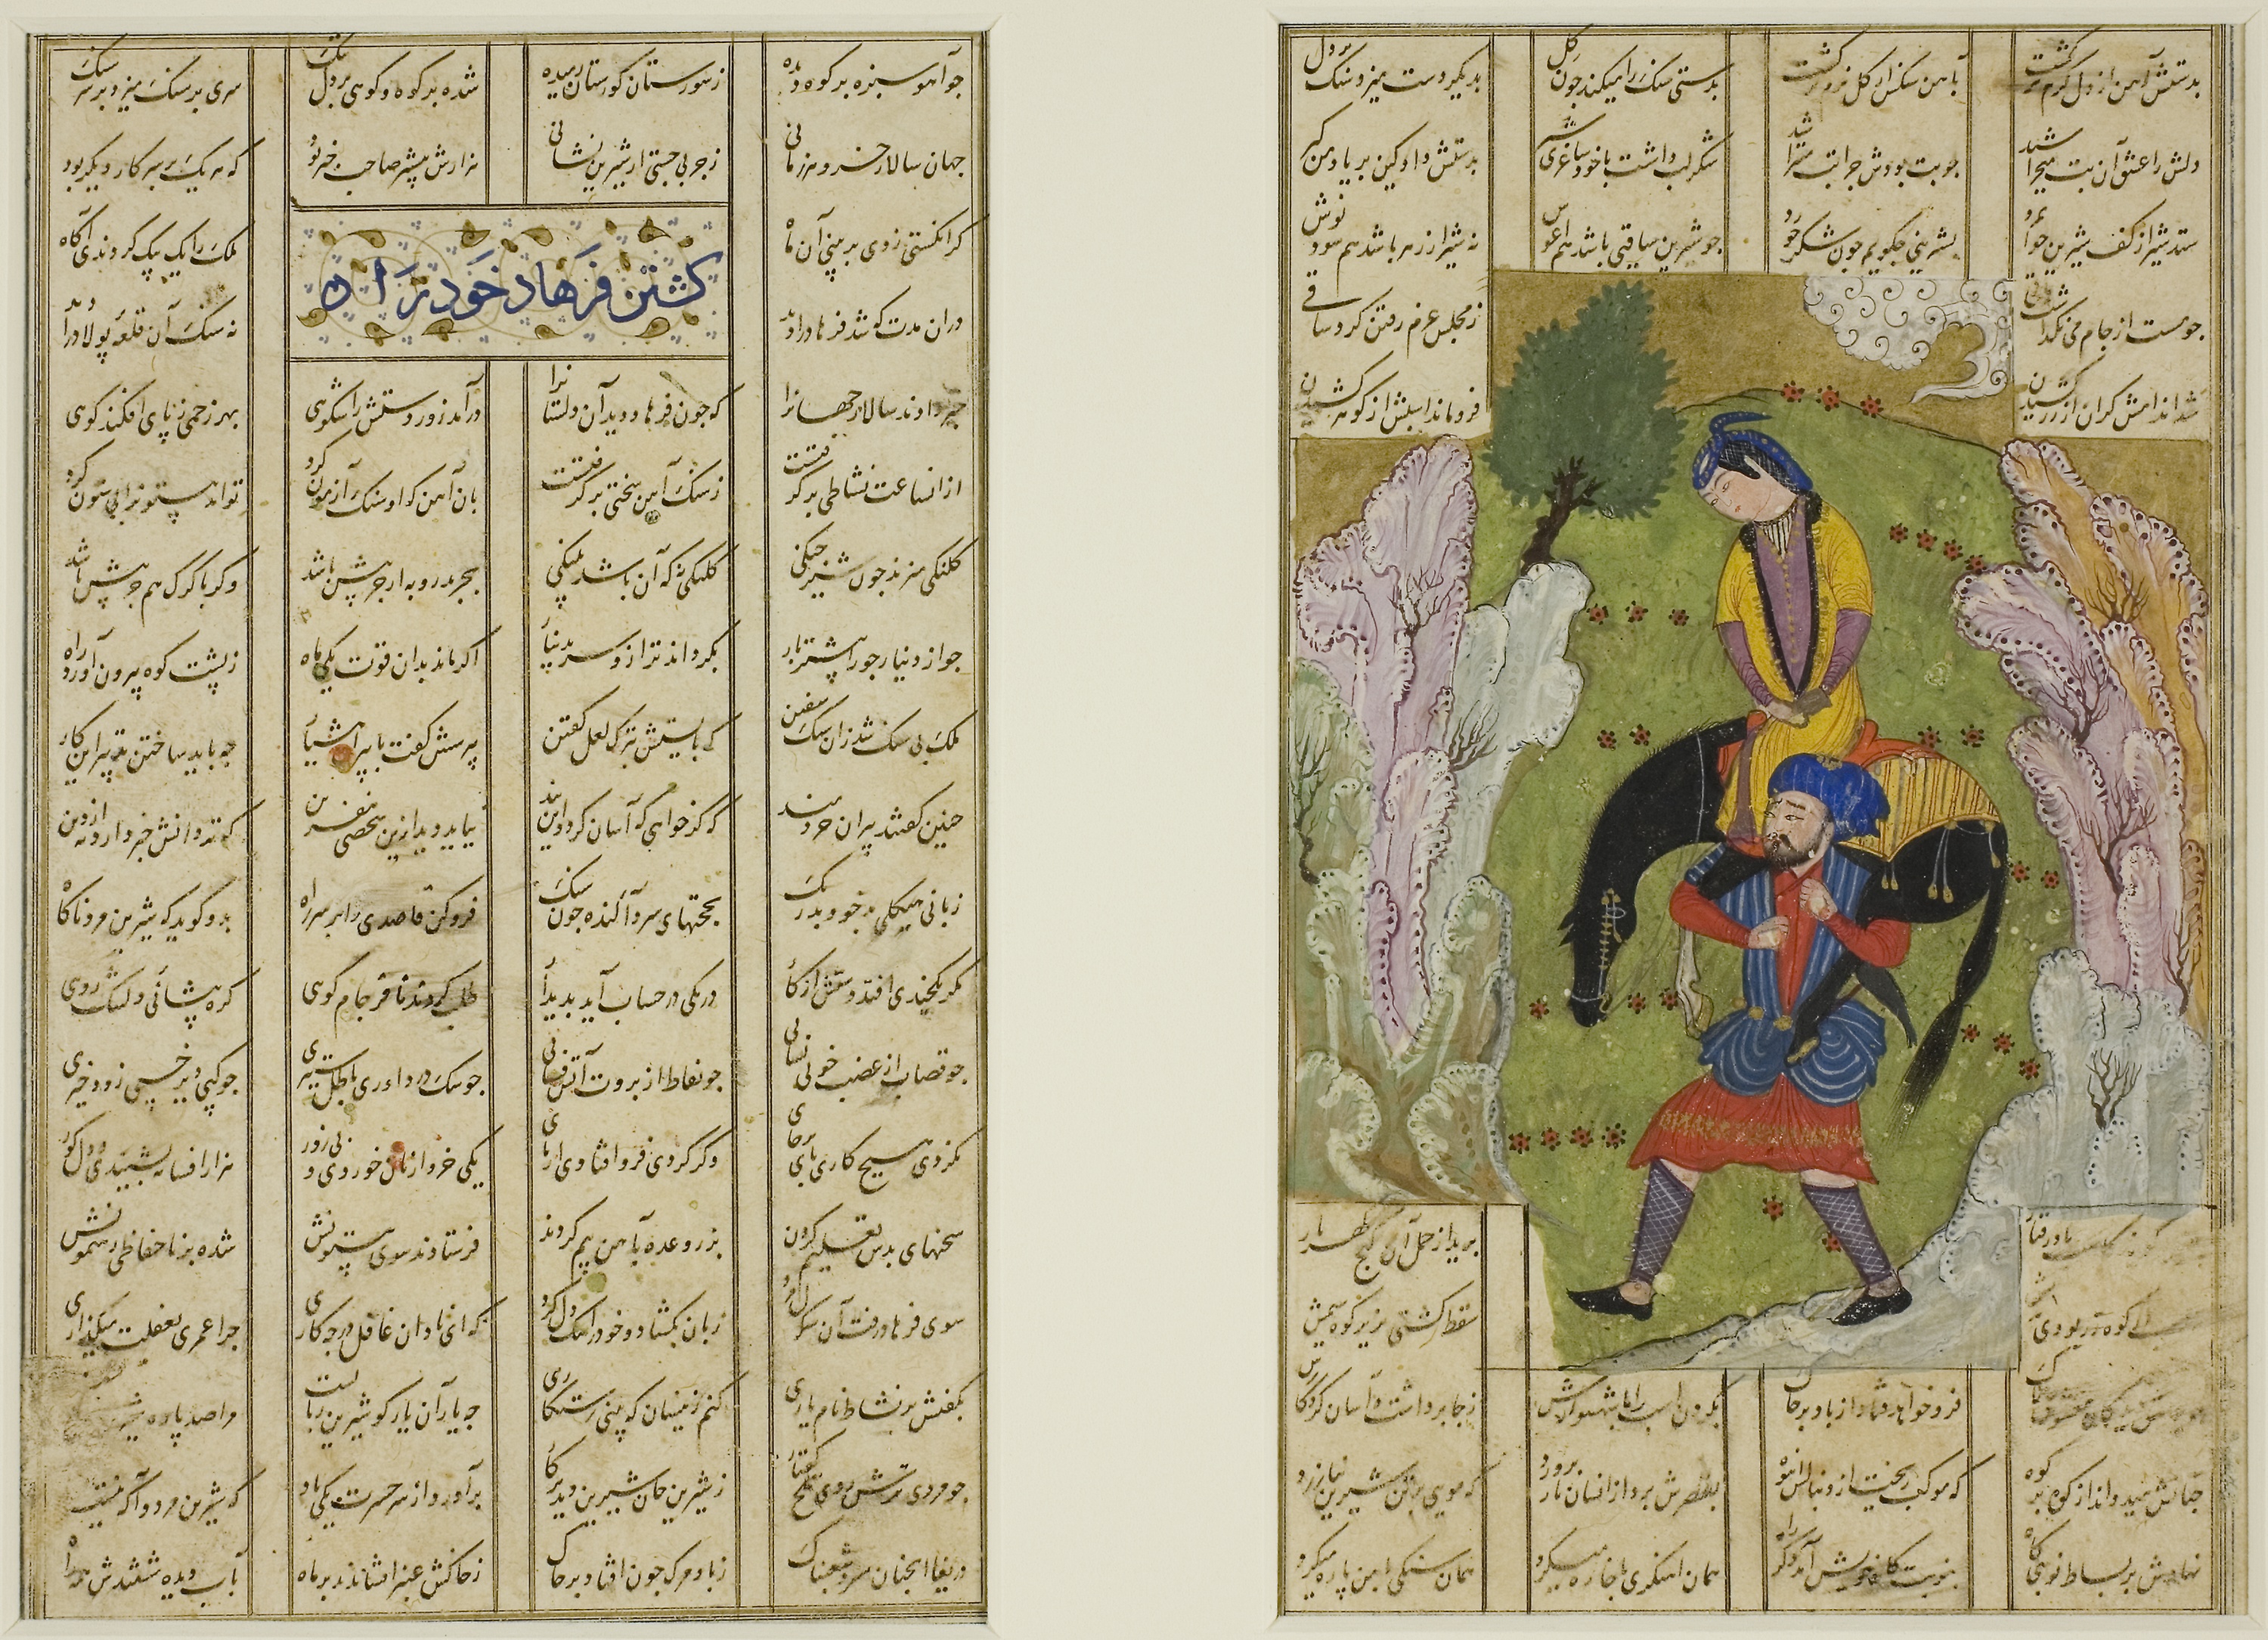
text, art, illustration, miniature, paper, artwork, font